City of Bradford Metropolitan District Council

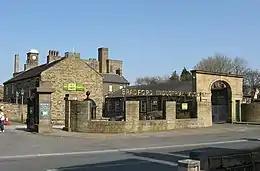
The entrance to the Bradford Industrial Museum

The council meets at Bradford City Hall on Centenary Square in the city centre, which had been completed in 1873 for the old borough council. The council's main offices are nearby in Britannia House on Hall Ings.